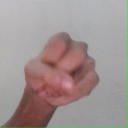
अक्षर: स